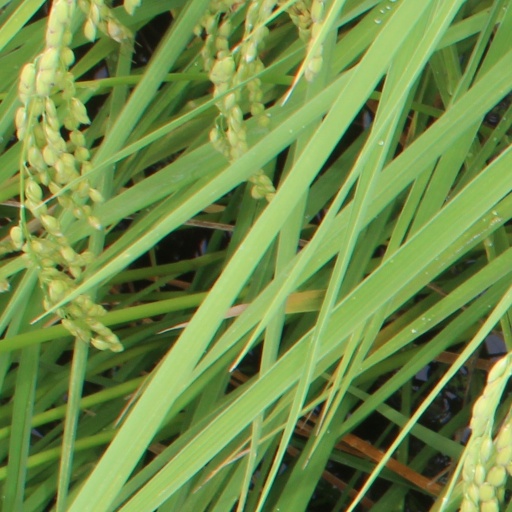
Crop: rice